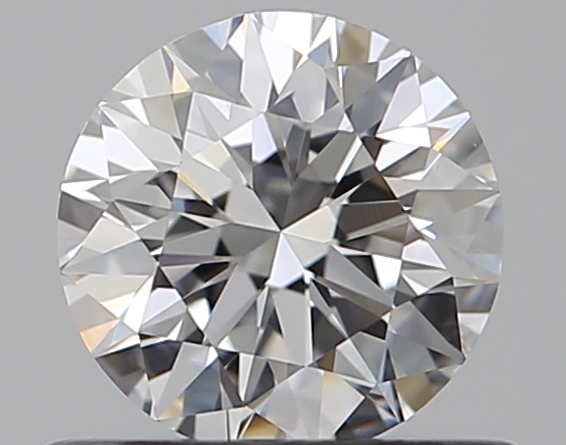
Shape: round
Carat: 0.53
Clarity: VS1
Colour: E
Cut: EX
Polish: EX
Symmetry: EX
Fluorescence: N
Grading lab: GIA
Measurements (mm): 5.16 x 5.19 x 3.24